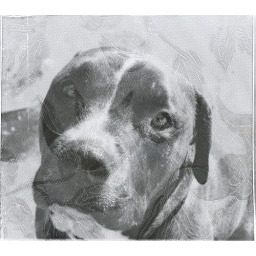
glass over photo paper